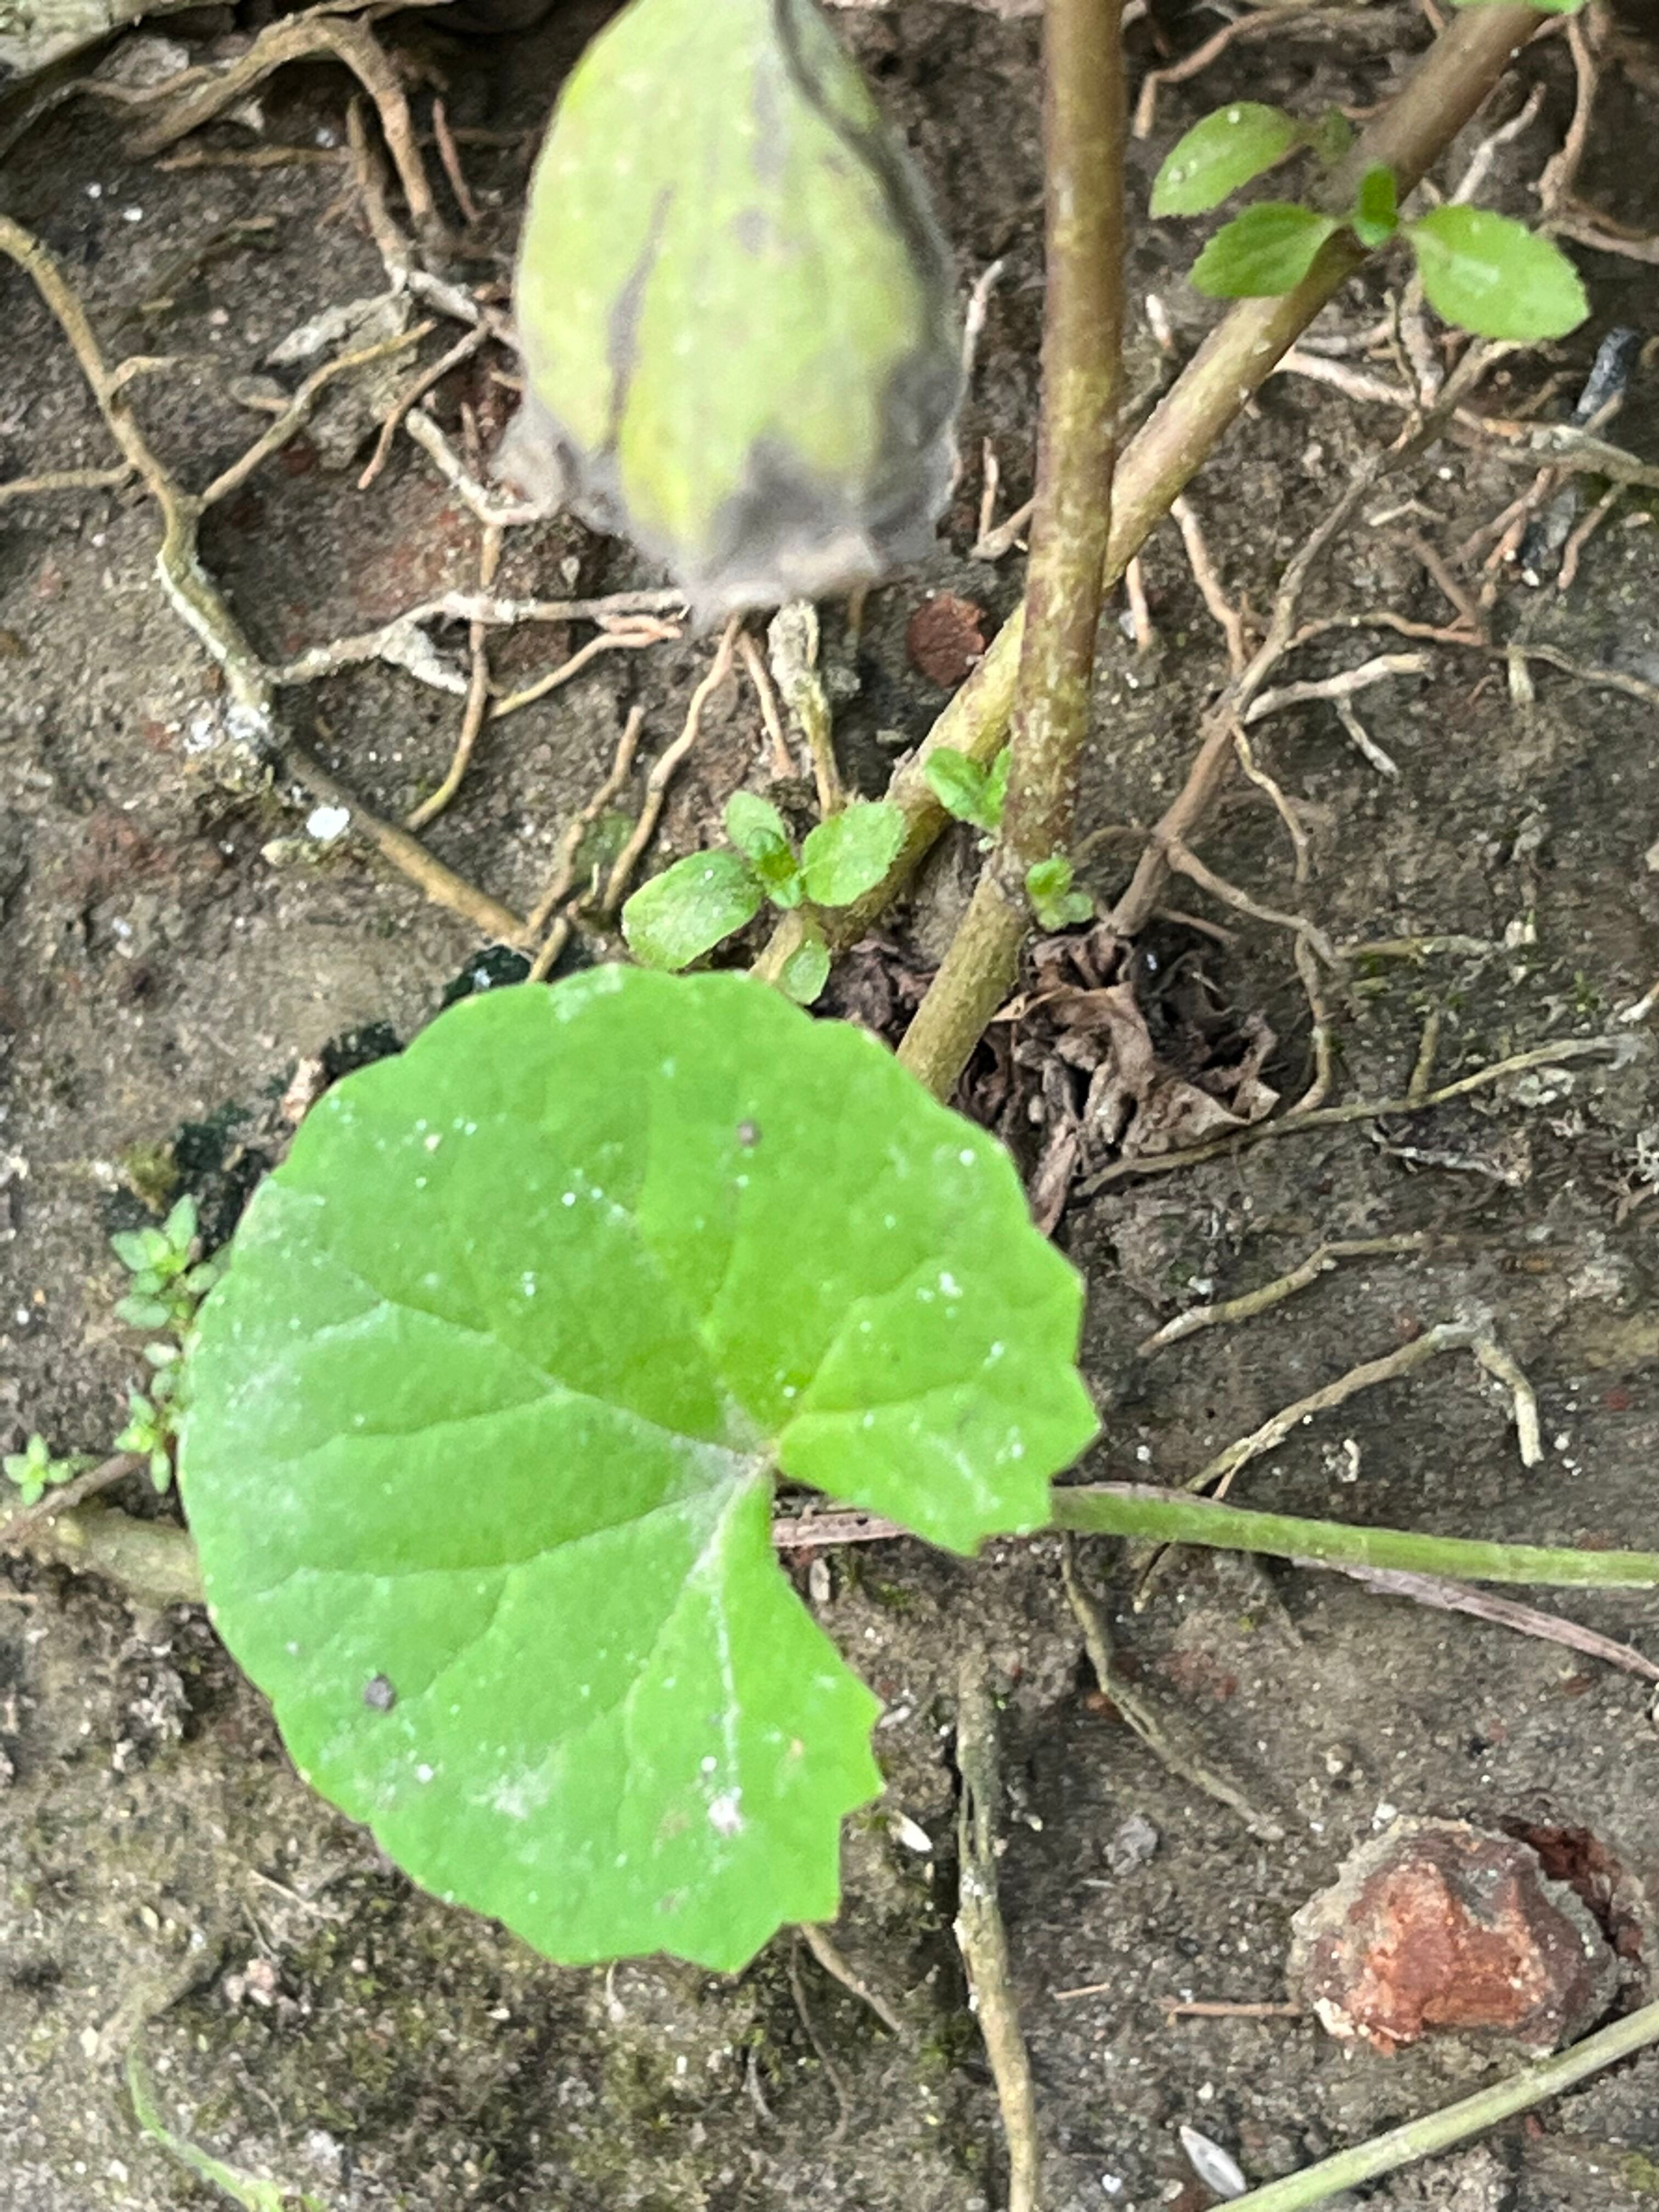
Plant species: centella-asiatica